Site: brandenburg
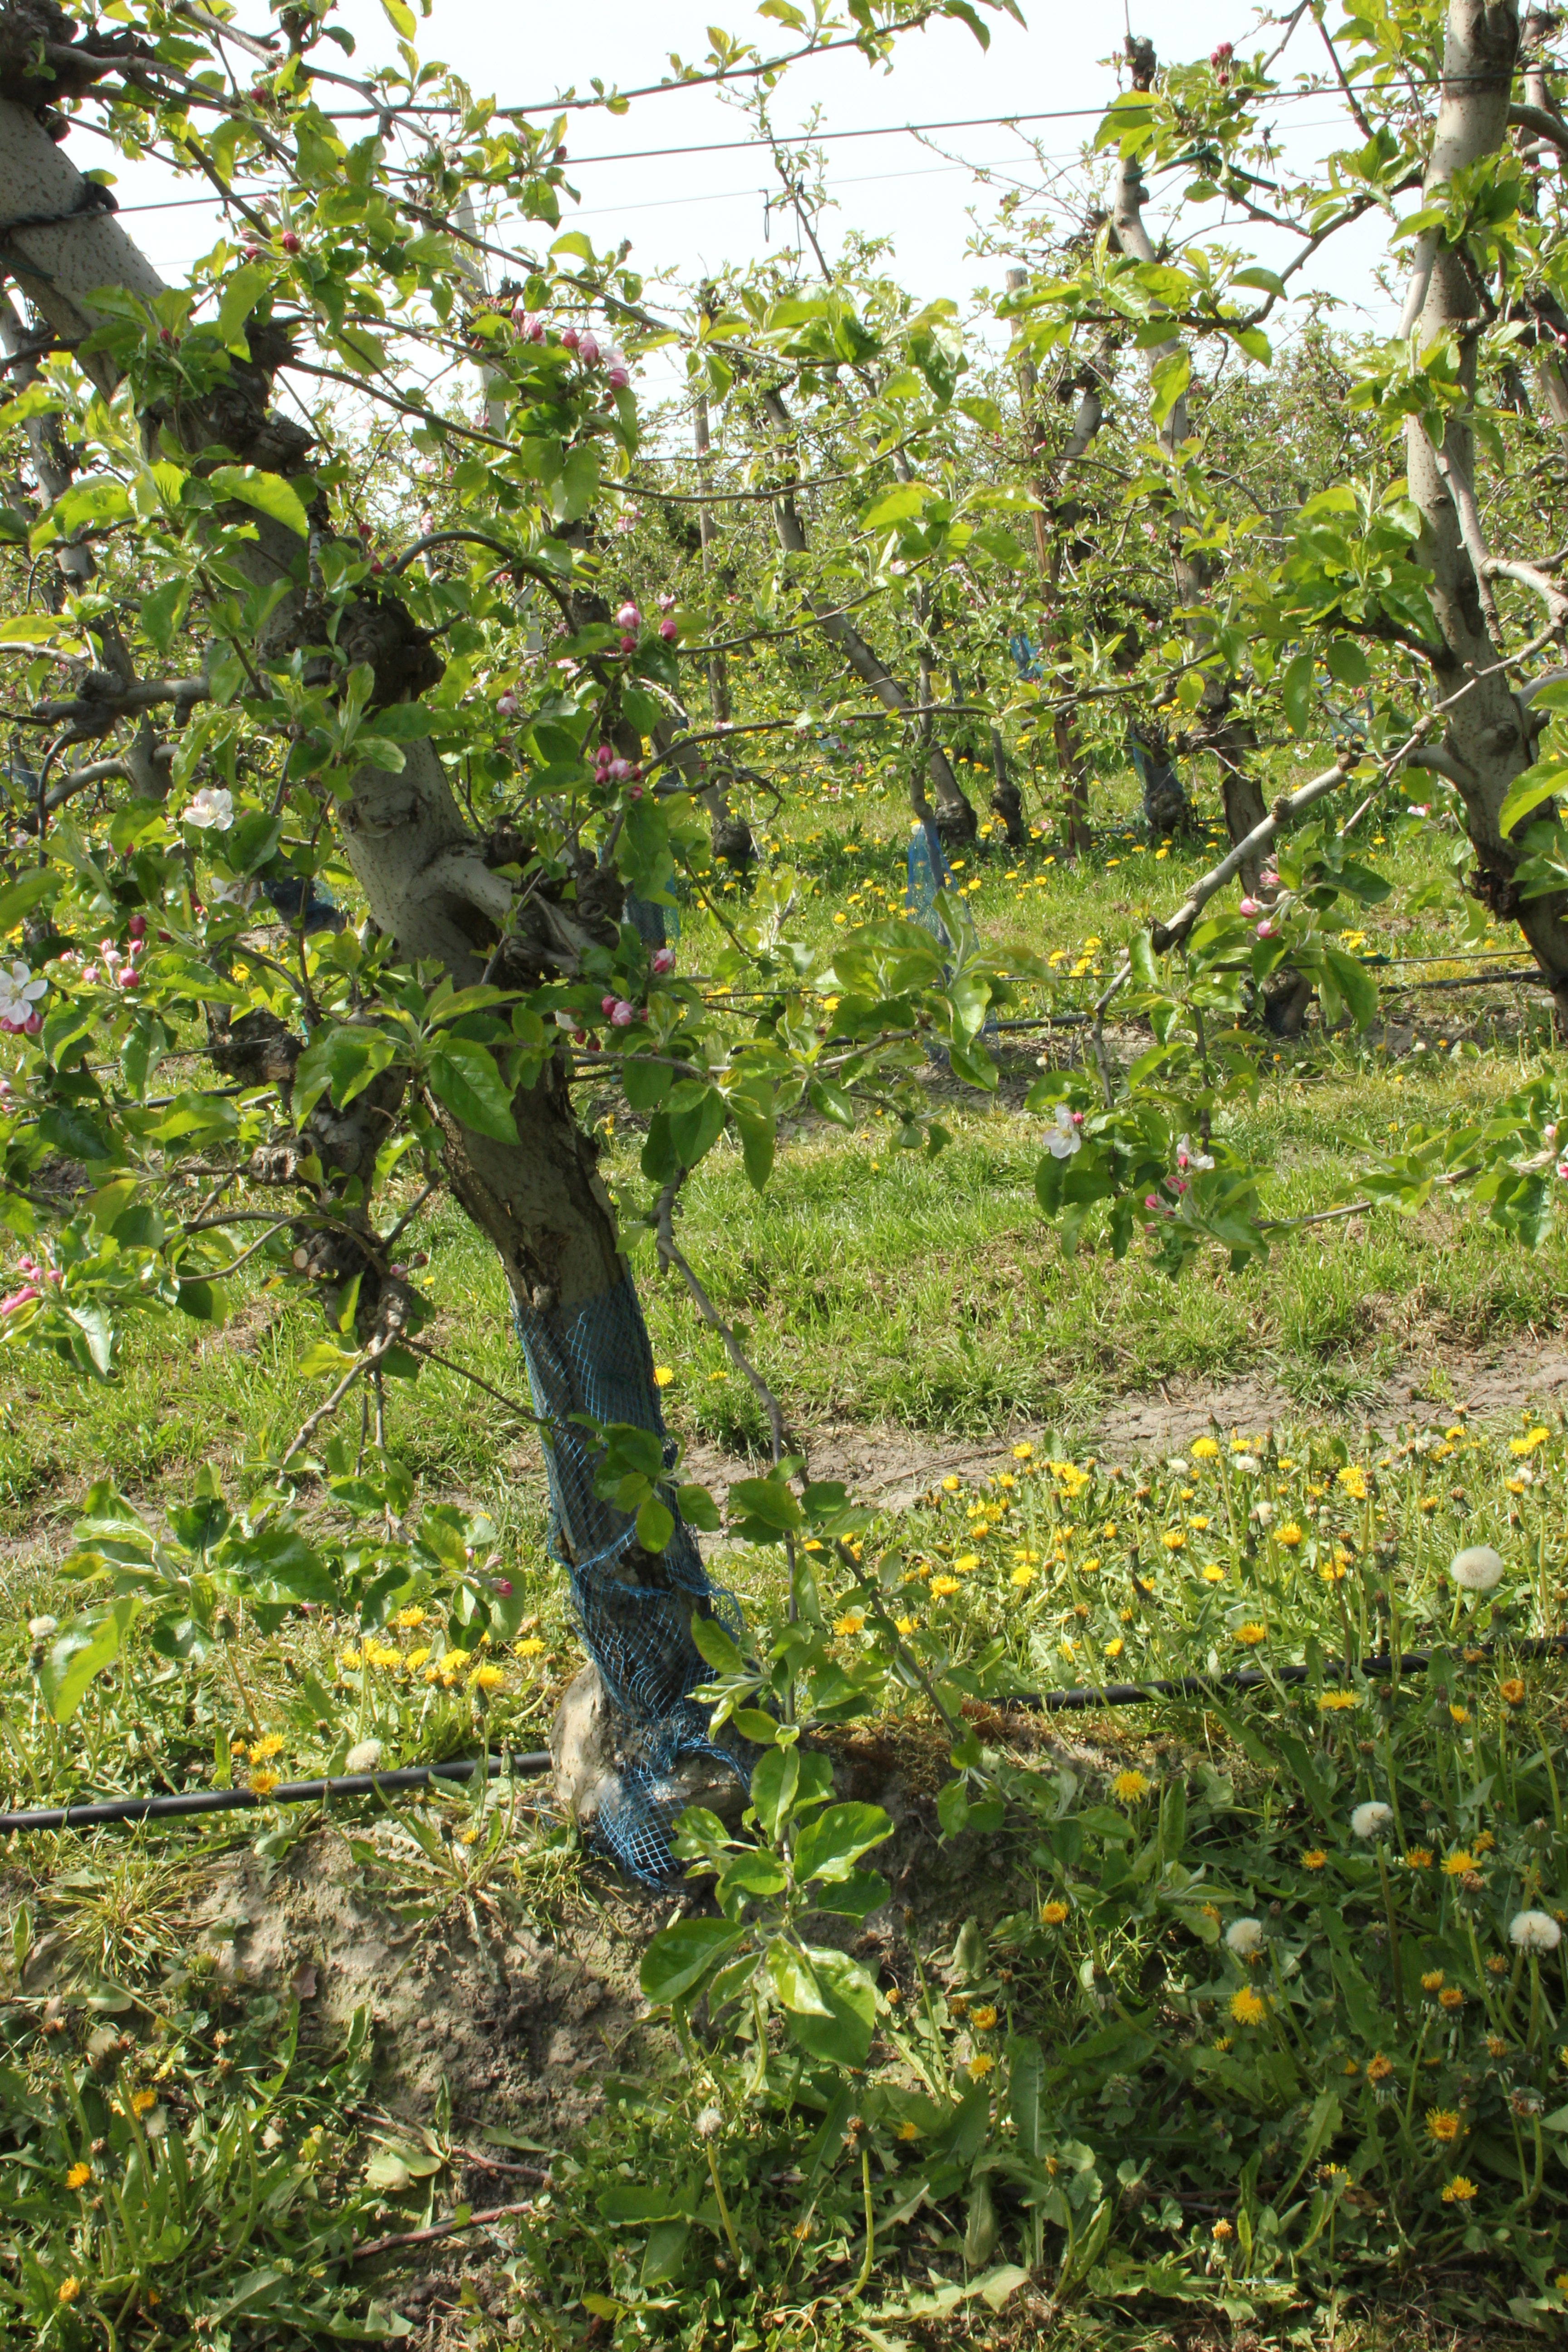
Growth stage (BBCH 60): Flowering